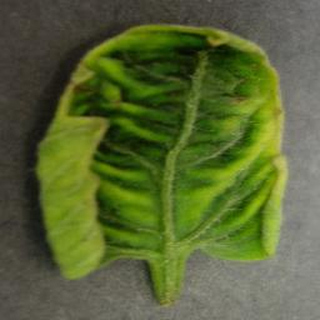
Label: tomato_yellow_leaf_curl_virus